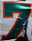
Number: 7